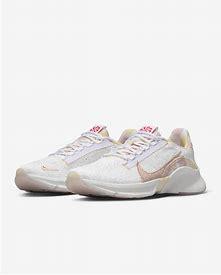
Brand: Nike
Model: Superrep Go